List of historical highway markers in Hampshire County, West Virginia

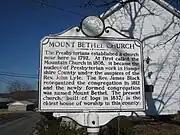
Mount Bethel Church marker

Inscription: The Presbyterians established a church near here in 1792. At first called the Mountain Church in 1808, it became the nucleus of Presbyterian work in Hampshire County under the auspices of the Rev. John Lyle. The Rev. James Black reorganized the congregation in 1812 and the newly formed congregation was named Mount Bethel. The present church, built of logs in 1837, is the oldest house of worship in this county.